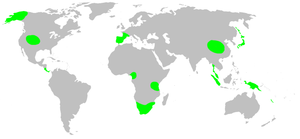
Les Telemidae sont une famille d'araignées aranéomorphes.